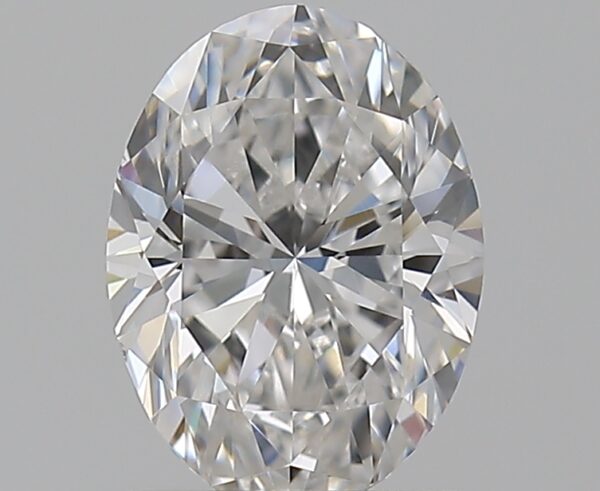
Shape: oval
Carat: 0.8
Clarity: VS1
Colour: E
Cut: EX
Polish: EX
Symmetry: VG
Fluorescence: M
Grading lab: GIA
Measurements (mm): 7.02 x 5.22 x 3.32